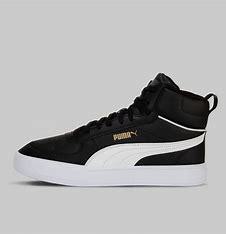
Brand: Puma
Model: Caven